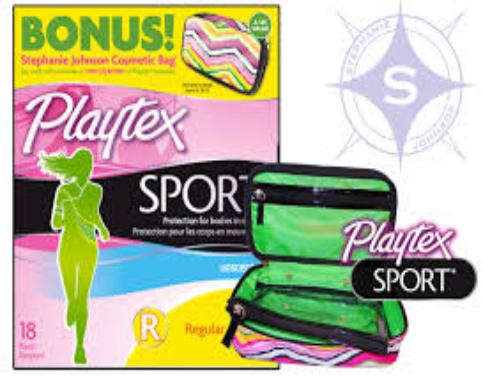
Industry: Necessities